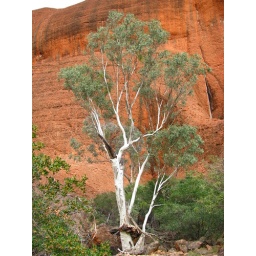
White-barked gum tree contrasted by red rocks...